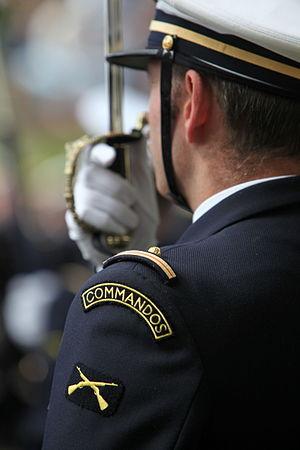
Les commandos marine sont des unités d'élite de la Marine nationale française. Ils agissent principalement au profit du Commandement des opérations spéciales. Cette unité est considérée comme l'une des références mondiales en matière de forces spéciales et d'unité de contre-terrorisme.